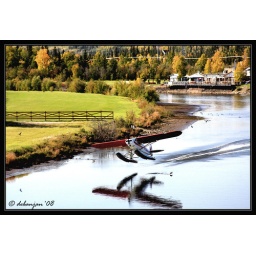
A bush plane taking off from Chena river in Fairbanks